Waterford Film Festival

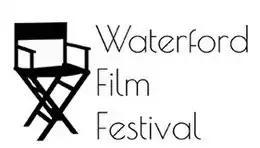

The Waterford Film Festival, also known as the Waterford International Film Festival, was established in 2007 in Waterford, Ireland, with the objective of "promoting local and national filmmakers and writers, but in particular independent film". It celebrated its tenth year in 2016, giving awards to 13 films.